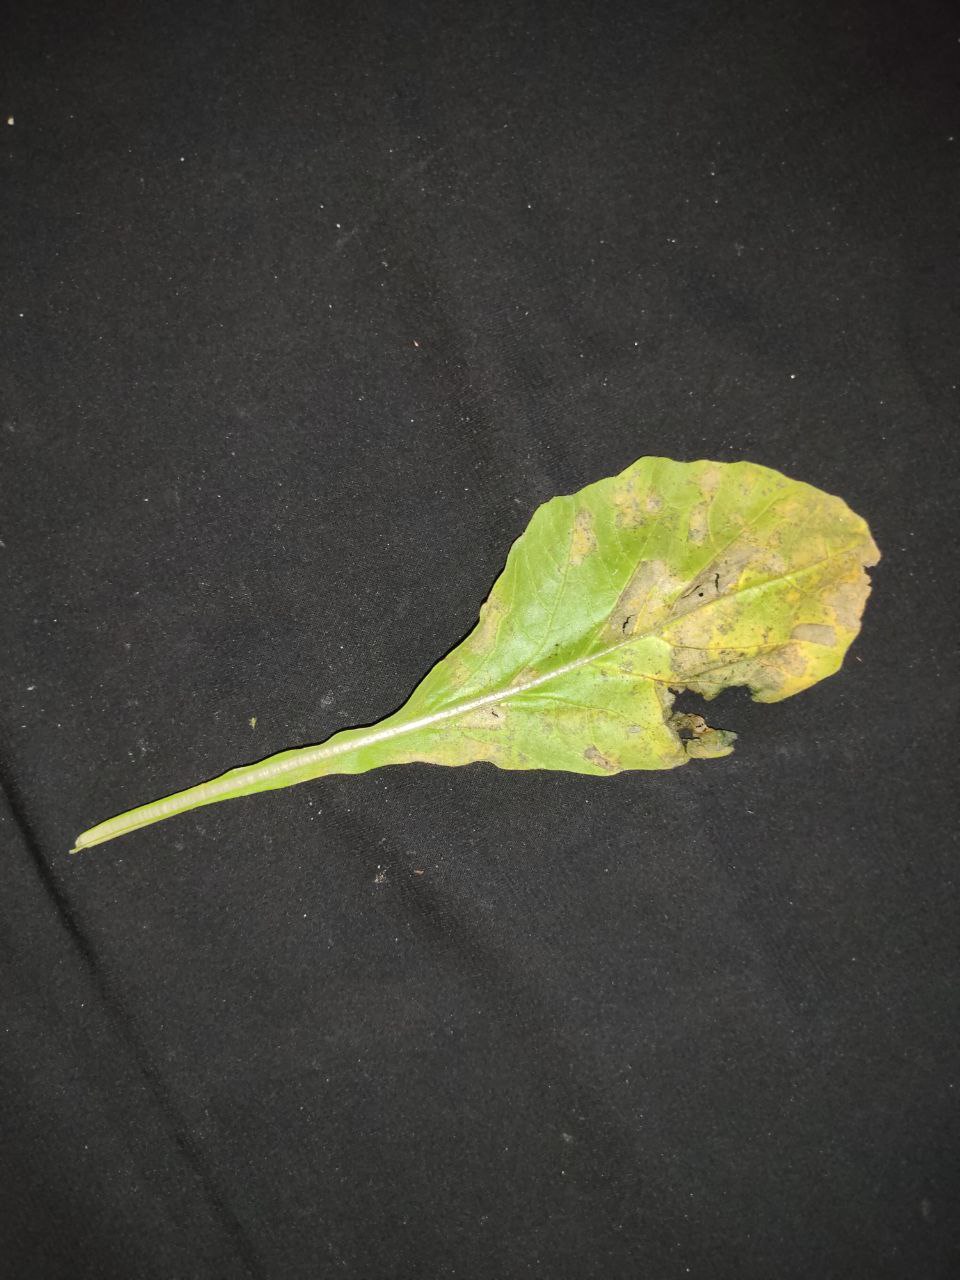
Label: Downey mildew